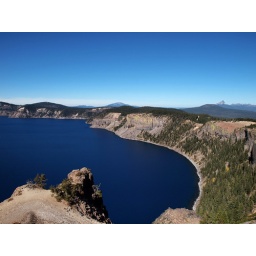
Clear and blue at the lake in October. In the background Mt Thielsen right and Mt Bailey left.